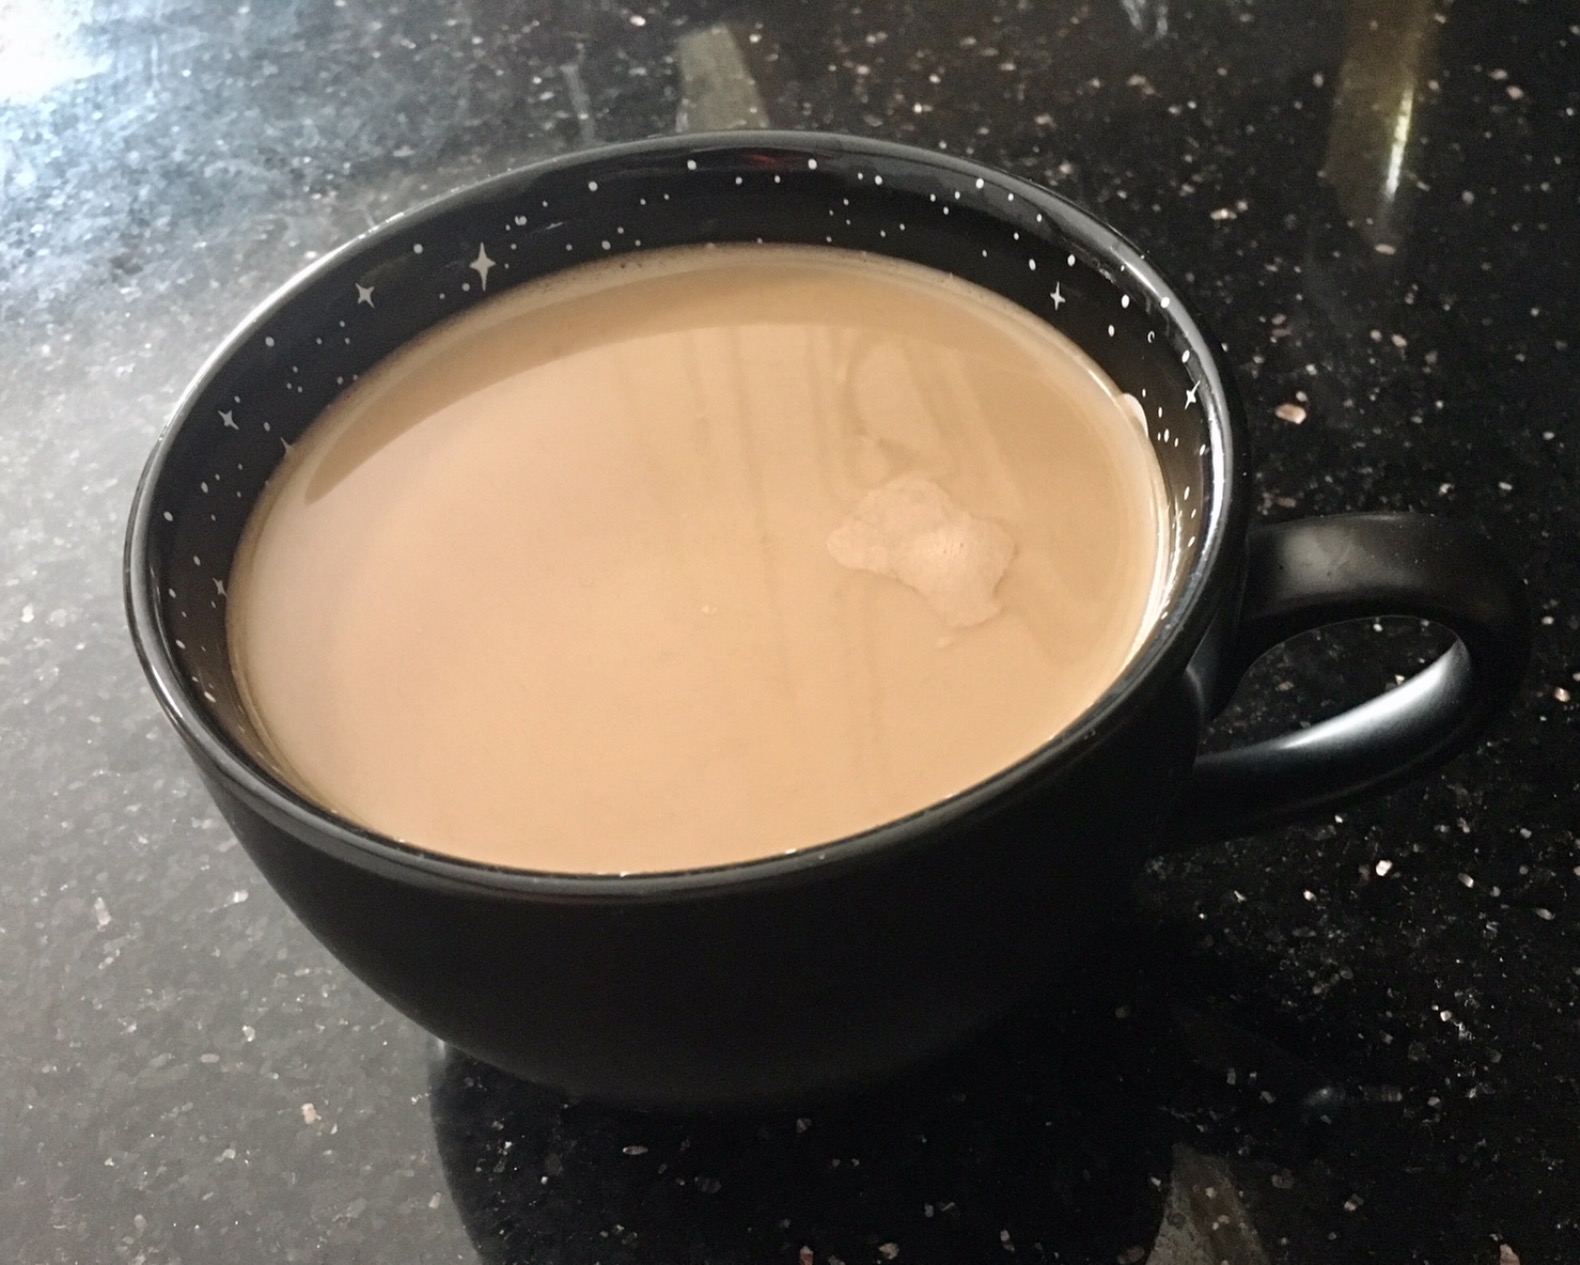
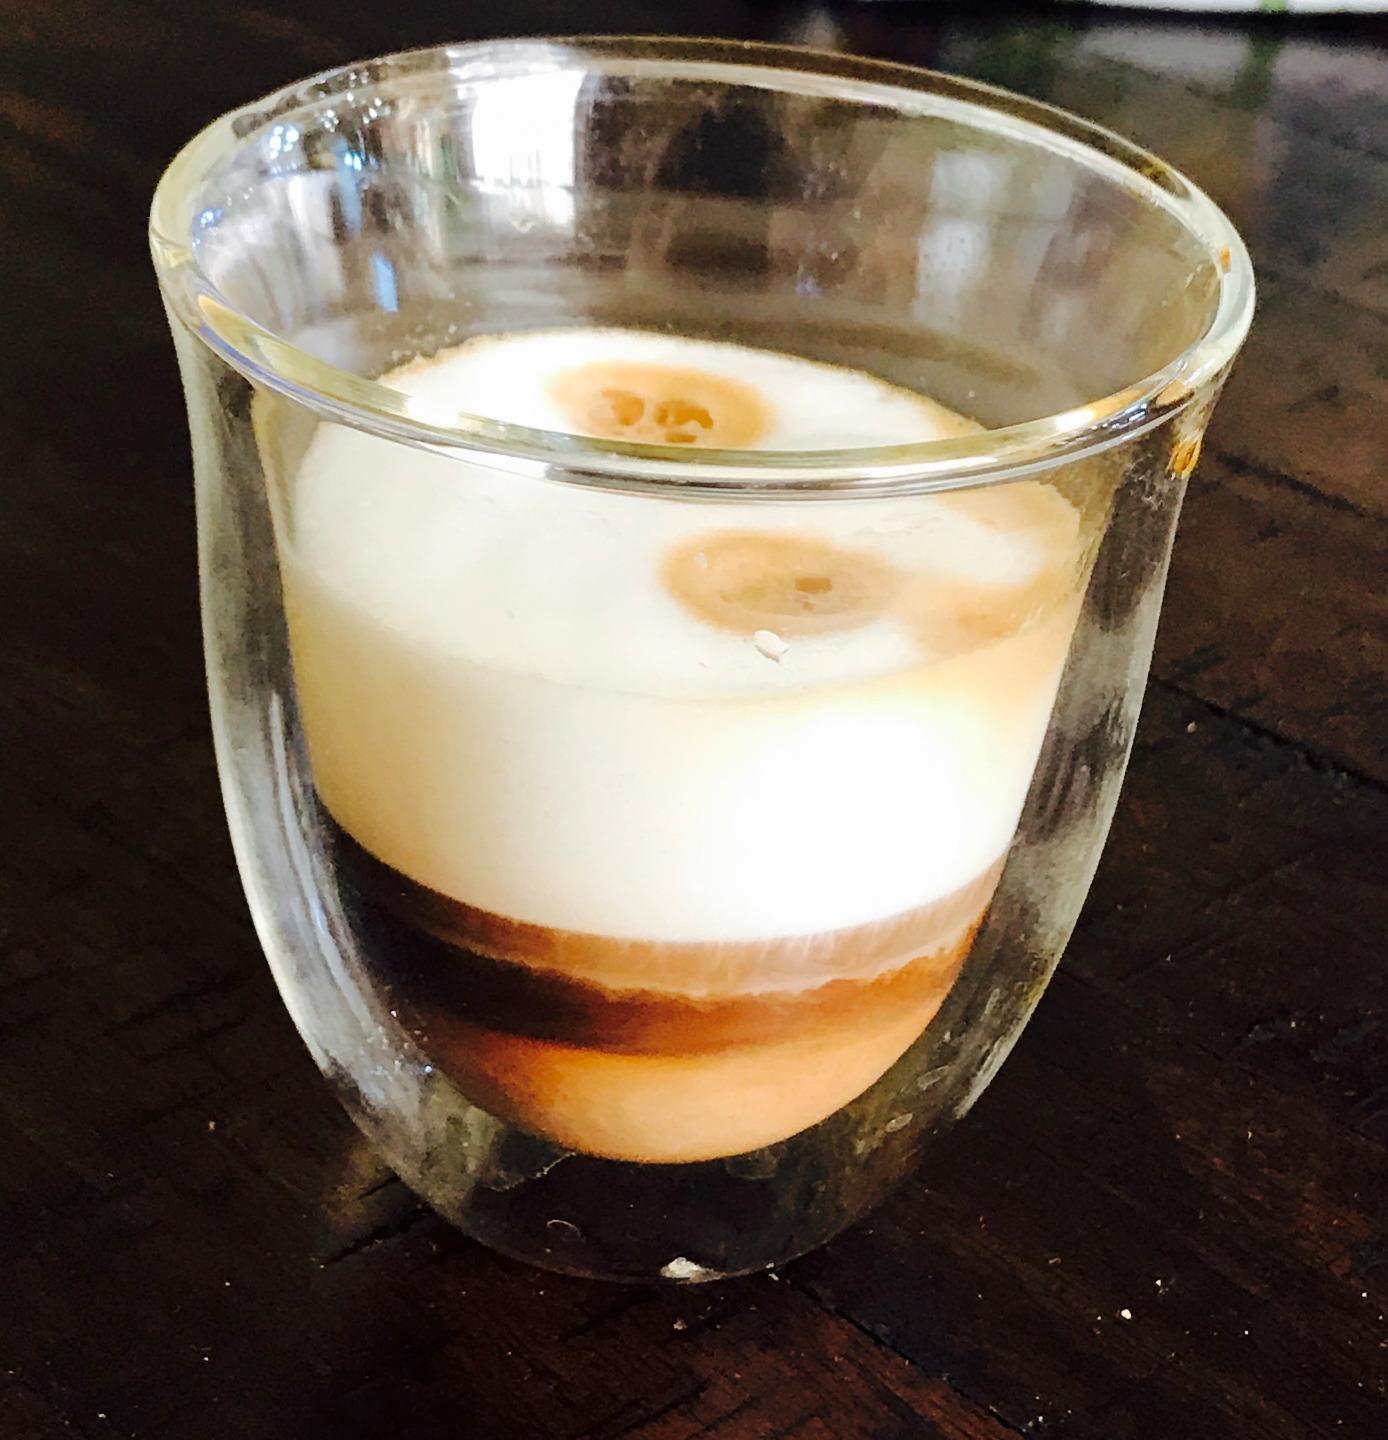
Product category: items_mug
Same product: no